Roman army of the mid-Republic

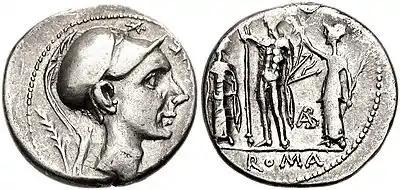
Roman silver "denarius" issued in 112 BC showing (obverse) helmeted head of Scipio Africanus, legend: CN BLASIO CN F; (reverse) Jupiter (figure at centre), Rome's highest god, holding long sceptre and thunderbolts, between Juno and Minerva, legend: official state name ROMA beneath. Considered the greatest Roman military leader of the Second Punic War, Scipio permanently drove the Carthaginians out of Spain in a series of brilliant campaigns (210–206 BC) and then became the sole Roman general to defeat Hannibal on the battlefield, at Zama in 202 BC. The "" coin was introduced in 211 BC, during the war, to replace (and at parity with: c. 4.3 grams) the Greek-style "drachma", which until then had served as Rome's main silver currency. 3.87 gr., 18 mmm.

The Roman army of the mid-Republic, also called the manipular Roman army or the Polybian army, refers to the armed forces deployed by the mid-Roman Republic, from the end of the Samnite Wars (290 BC) to the end of the Social War (88 BC). The first phase of this army, in its manipular structure (290–c. 130 BC), is described in detail in the "Histories" of the ancient Greek historian Polybius, writing before 146 BC.